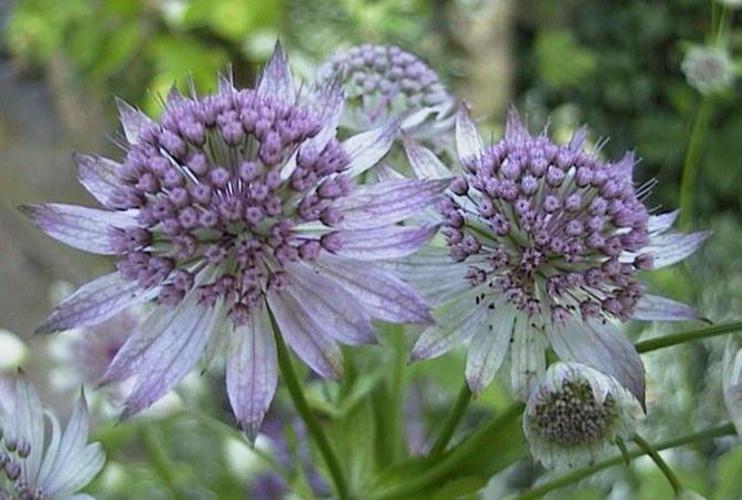
Label: great masterwort